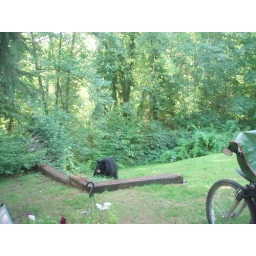
Mother bear is at the bottom of the hill, eating from the blackberry bushes and rolling around in the sun.